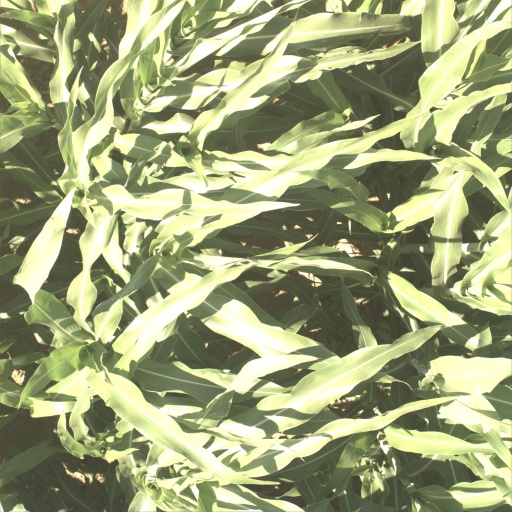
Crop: sorghum